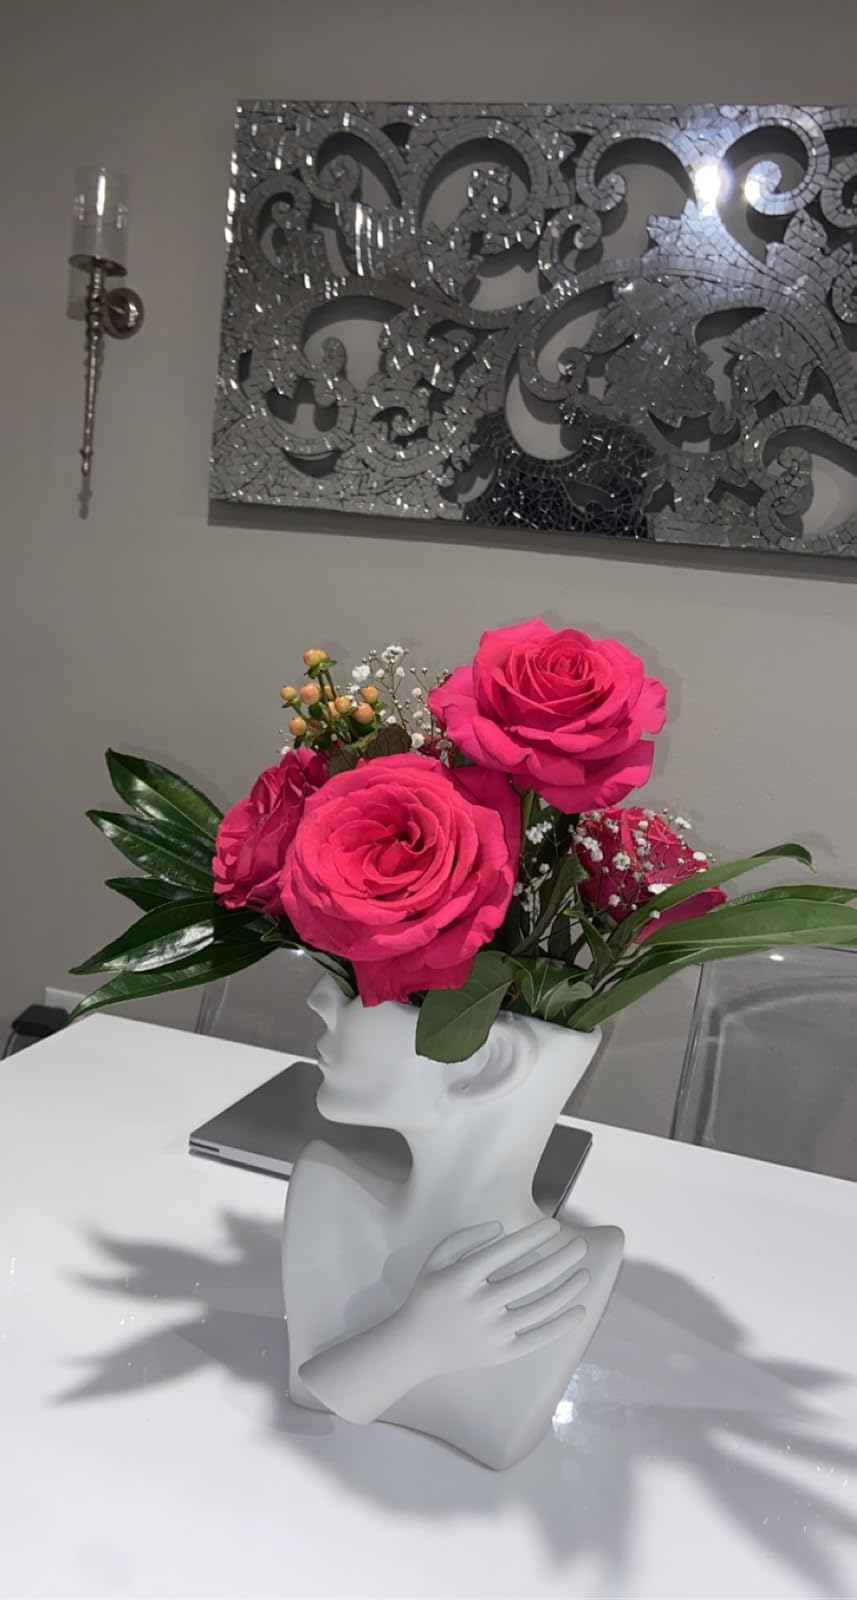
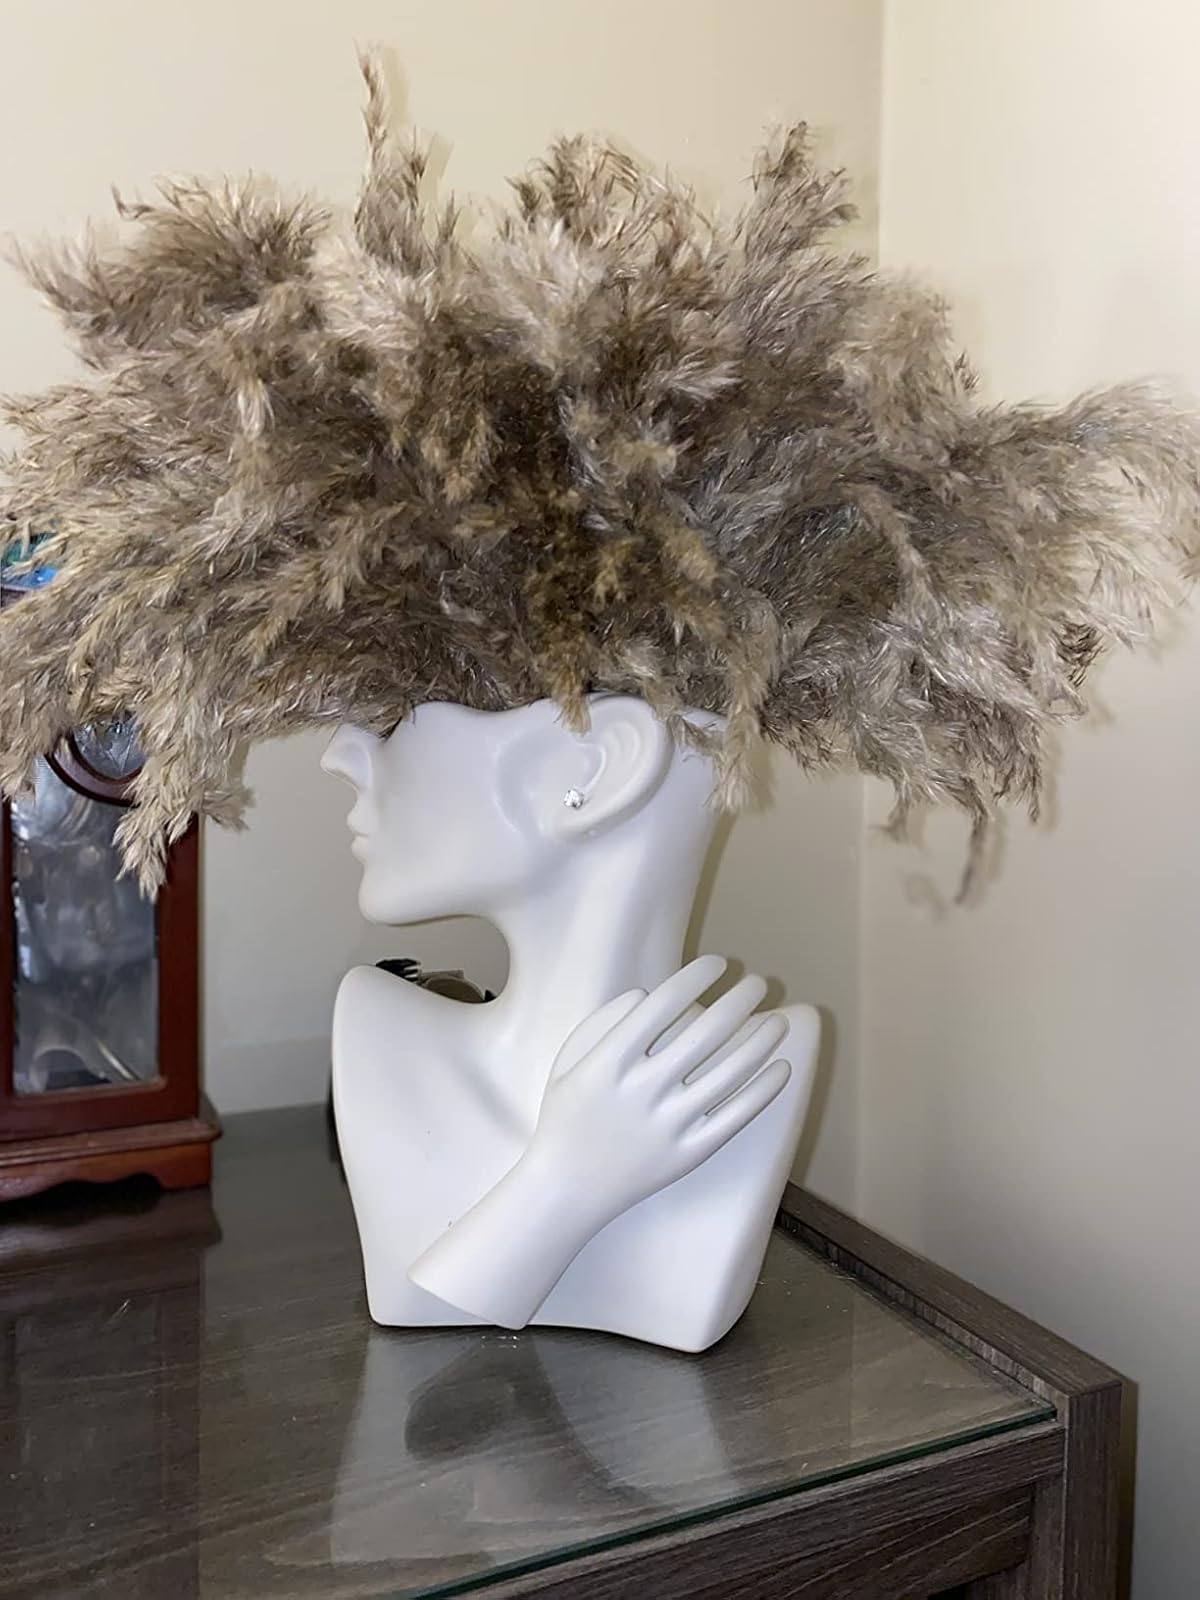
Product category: vase
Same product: yes